Xiongnu

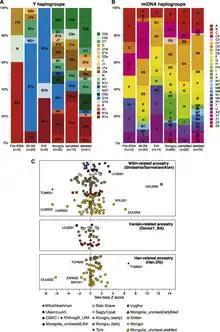
Uniparental haplogroup assignments by group and sex-bias "z" scores of Xiongnu.

Eventually, the Five Divisions grew weary of subservience and attempted to assert their own power. The Commander of the Left Division, Liu Bao briefly unified them during the mid-3rd century before the Cao Wei and the Western Jin courts intervened and forced them back into five. To further ensure their loyalty, nobles of the Five Divisions had to send their children to the Chinese capital as hostages, where they became accustomed to Chinese Confucian teachings and culture. They were even allowed to hold government offices under the Jin, but their status remained low compared to their Chinese peers. Amidst the War of the Eight Princes in 304, as Jin authority was collapsing in northern China, the Five Divisions took the opportunity to rebel.